Princess Margaret, Countess of Snowdon

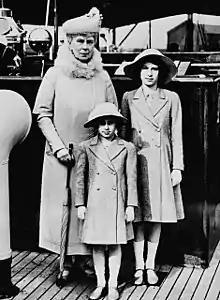
Margaret (front) with her grandmother Mary and sister Elizabeth, May 1939

Margaret was educated alongside her sister, Elizabeth, by their Scottish governess, Marion Crawford. Margaret's education was mainly supervised by her mother, who in the words of Randolph Churchill "never aimed at bringing her daughters up to be more than nicely behaved young ladies". When Queen Mary insisted upon the importance of education, the Duchess of York commented, "I don't know what she meant. After all I and my sisters only had governesses and we all married well — one of us "very" well". Margaret was resentful about her limited education, especially in later years, and aimed criticism at her mother. However, Margaret's mother told a friend that she "regretted" that her daughters did not go to school like other children, and the employment of a governess rather than sending the girls to school may have been done only at the insistence of their grandfather George V. J. M. Barrie, author of "Peter Pan", read stories to the sisters as children.